Dienstag aus Licht

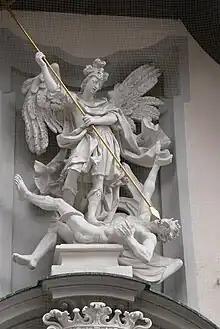
Michael in combat with Lucifer

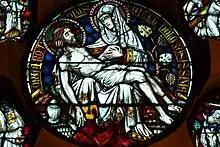
Pietà in the Markuskapelle in Altenberg, where Stockhausen grew up

A "Welcome" fanfare from a choir of trumpets and trombones with synthesizers is followed by a "Peace Greeting", in which a Michael choir of sopranos and tenors opposes a Lucifer choir of altos and basses from opposite sides of the hall in a musical dispute. A soprano (Eve) intervenes four times in an attempt to mediate—first appearing at the right side of the audience, then at the back, and a third time at the left, before finally walking out on to the stage in front where she remains, singing to both groups until the end, when both parties agree, "We want peace, freedom", but with a remaining difference, "in/without God!".